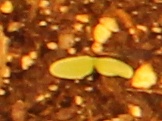
Label: Sugar beet